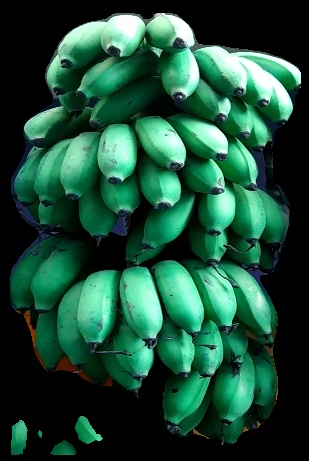
Variety: rasbale
Grade: grade2